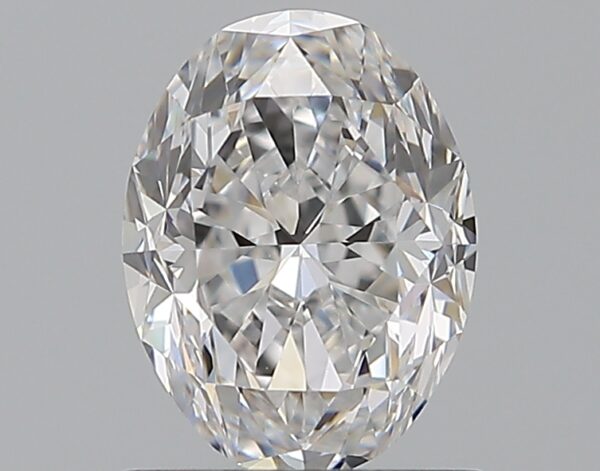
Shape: oval
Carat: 1.01
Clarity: IF
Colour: D
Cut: FG
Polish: EX
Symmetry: VG
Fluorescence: N
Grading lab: GIA
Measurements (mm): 7.07 x 5.35 x 3.81